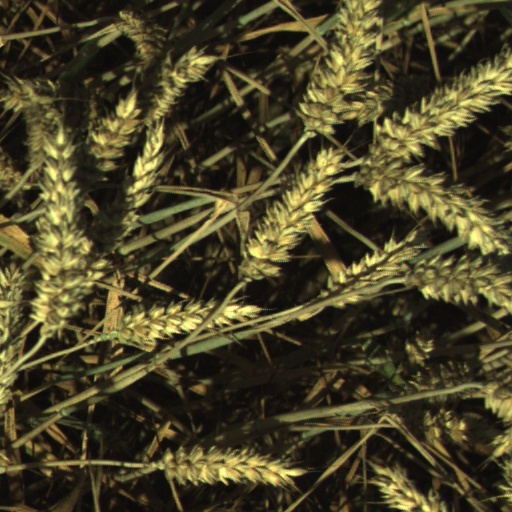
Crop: wheat